Marina (drag queen)

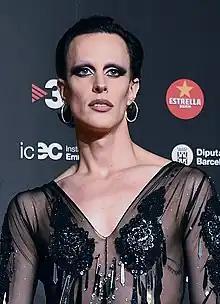
Marina in 2022

Marina, previously known as Asul Marina, is the stage name of Joan López Galo (Barcelona, 1988), a Spanish drag queen, artist, and non-binary film director. They participated in season 2 of "Drag Race España".